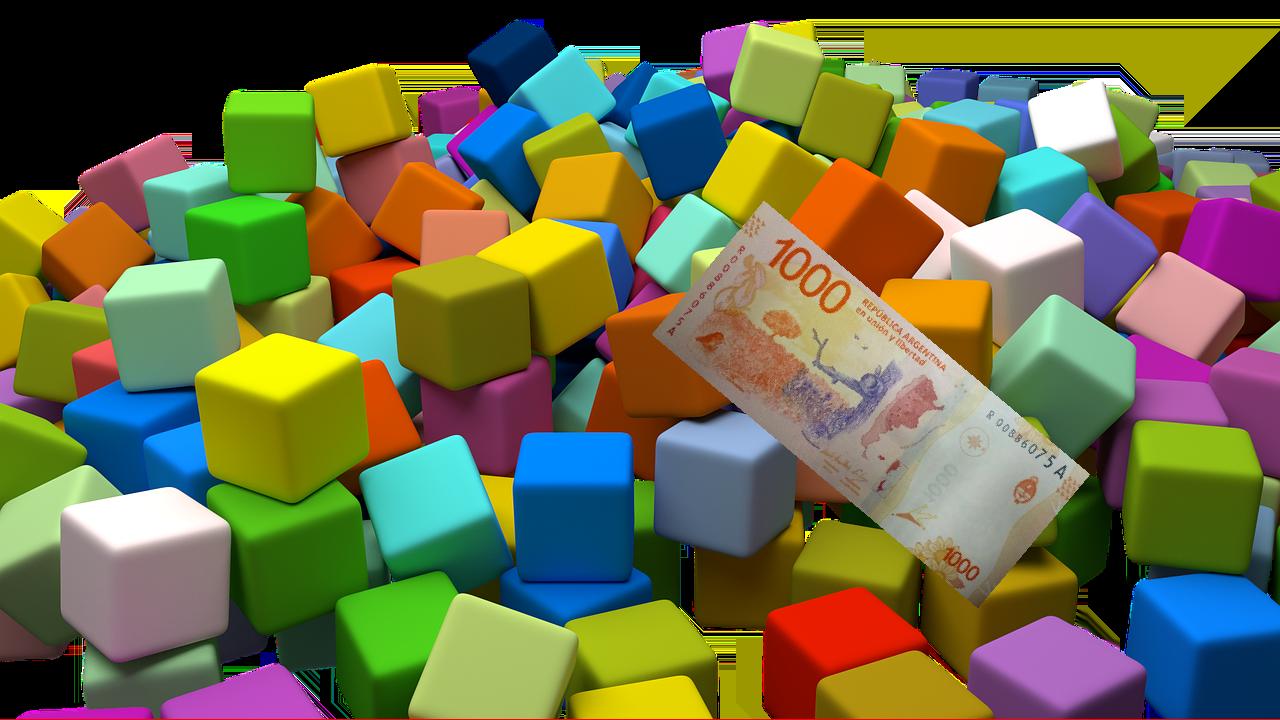
Denominación: 1000